Helen Caddick

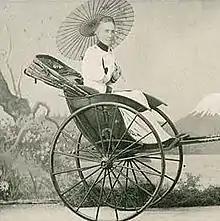
Caddick, 1893

Helen Caddick (1845 – 4 July 1927) was an English travel writer. She travelled the world between 1889 and 1914, writing "A White Woman in Central Africa" in 1900.